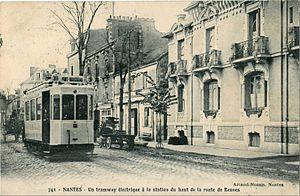
Carte postale ancienne éditée par Artaud-Nozais à Nantes, n°741
Le tramway de Nantes est le premier réseau de tramway recréé en France depuis les suppressions des anciens réseaux intervenus avant ou après la Seconde Guerre mondiale.
L’ancien tramway de Nantes est le premier réseau de tramway de la ville de Nantes. Il a existé entre 1879, date de mise en service de la première ligne, et 1958, date de fermeture définitive du réseau. Nantes a été la première ville de France à se doter d'un système de tramway à propulsion mécanique, les autres réseaux étant constitués de tramways tirés par des chevaux. Les premiers trams nantais fonctionnent à l'air comprimé, et le réseau est progressivement électrifié à partir de 1913.